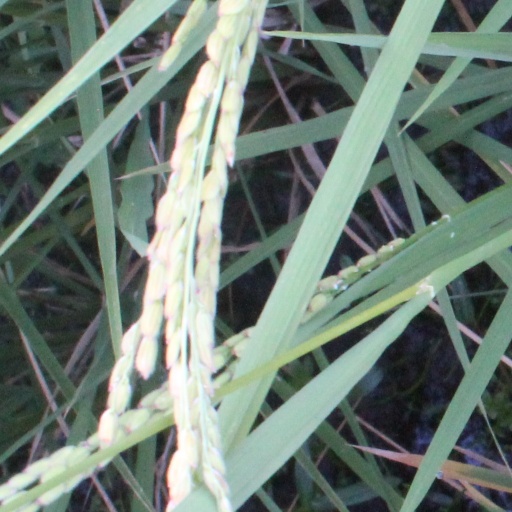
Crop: rice